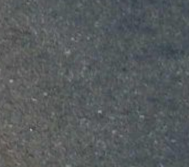
Surface type: asphalt